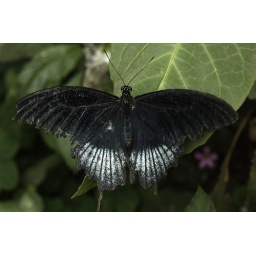
Butterfly in Syon Park butterfly house